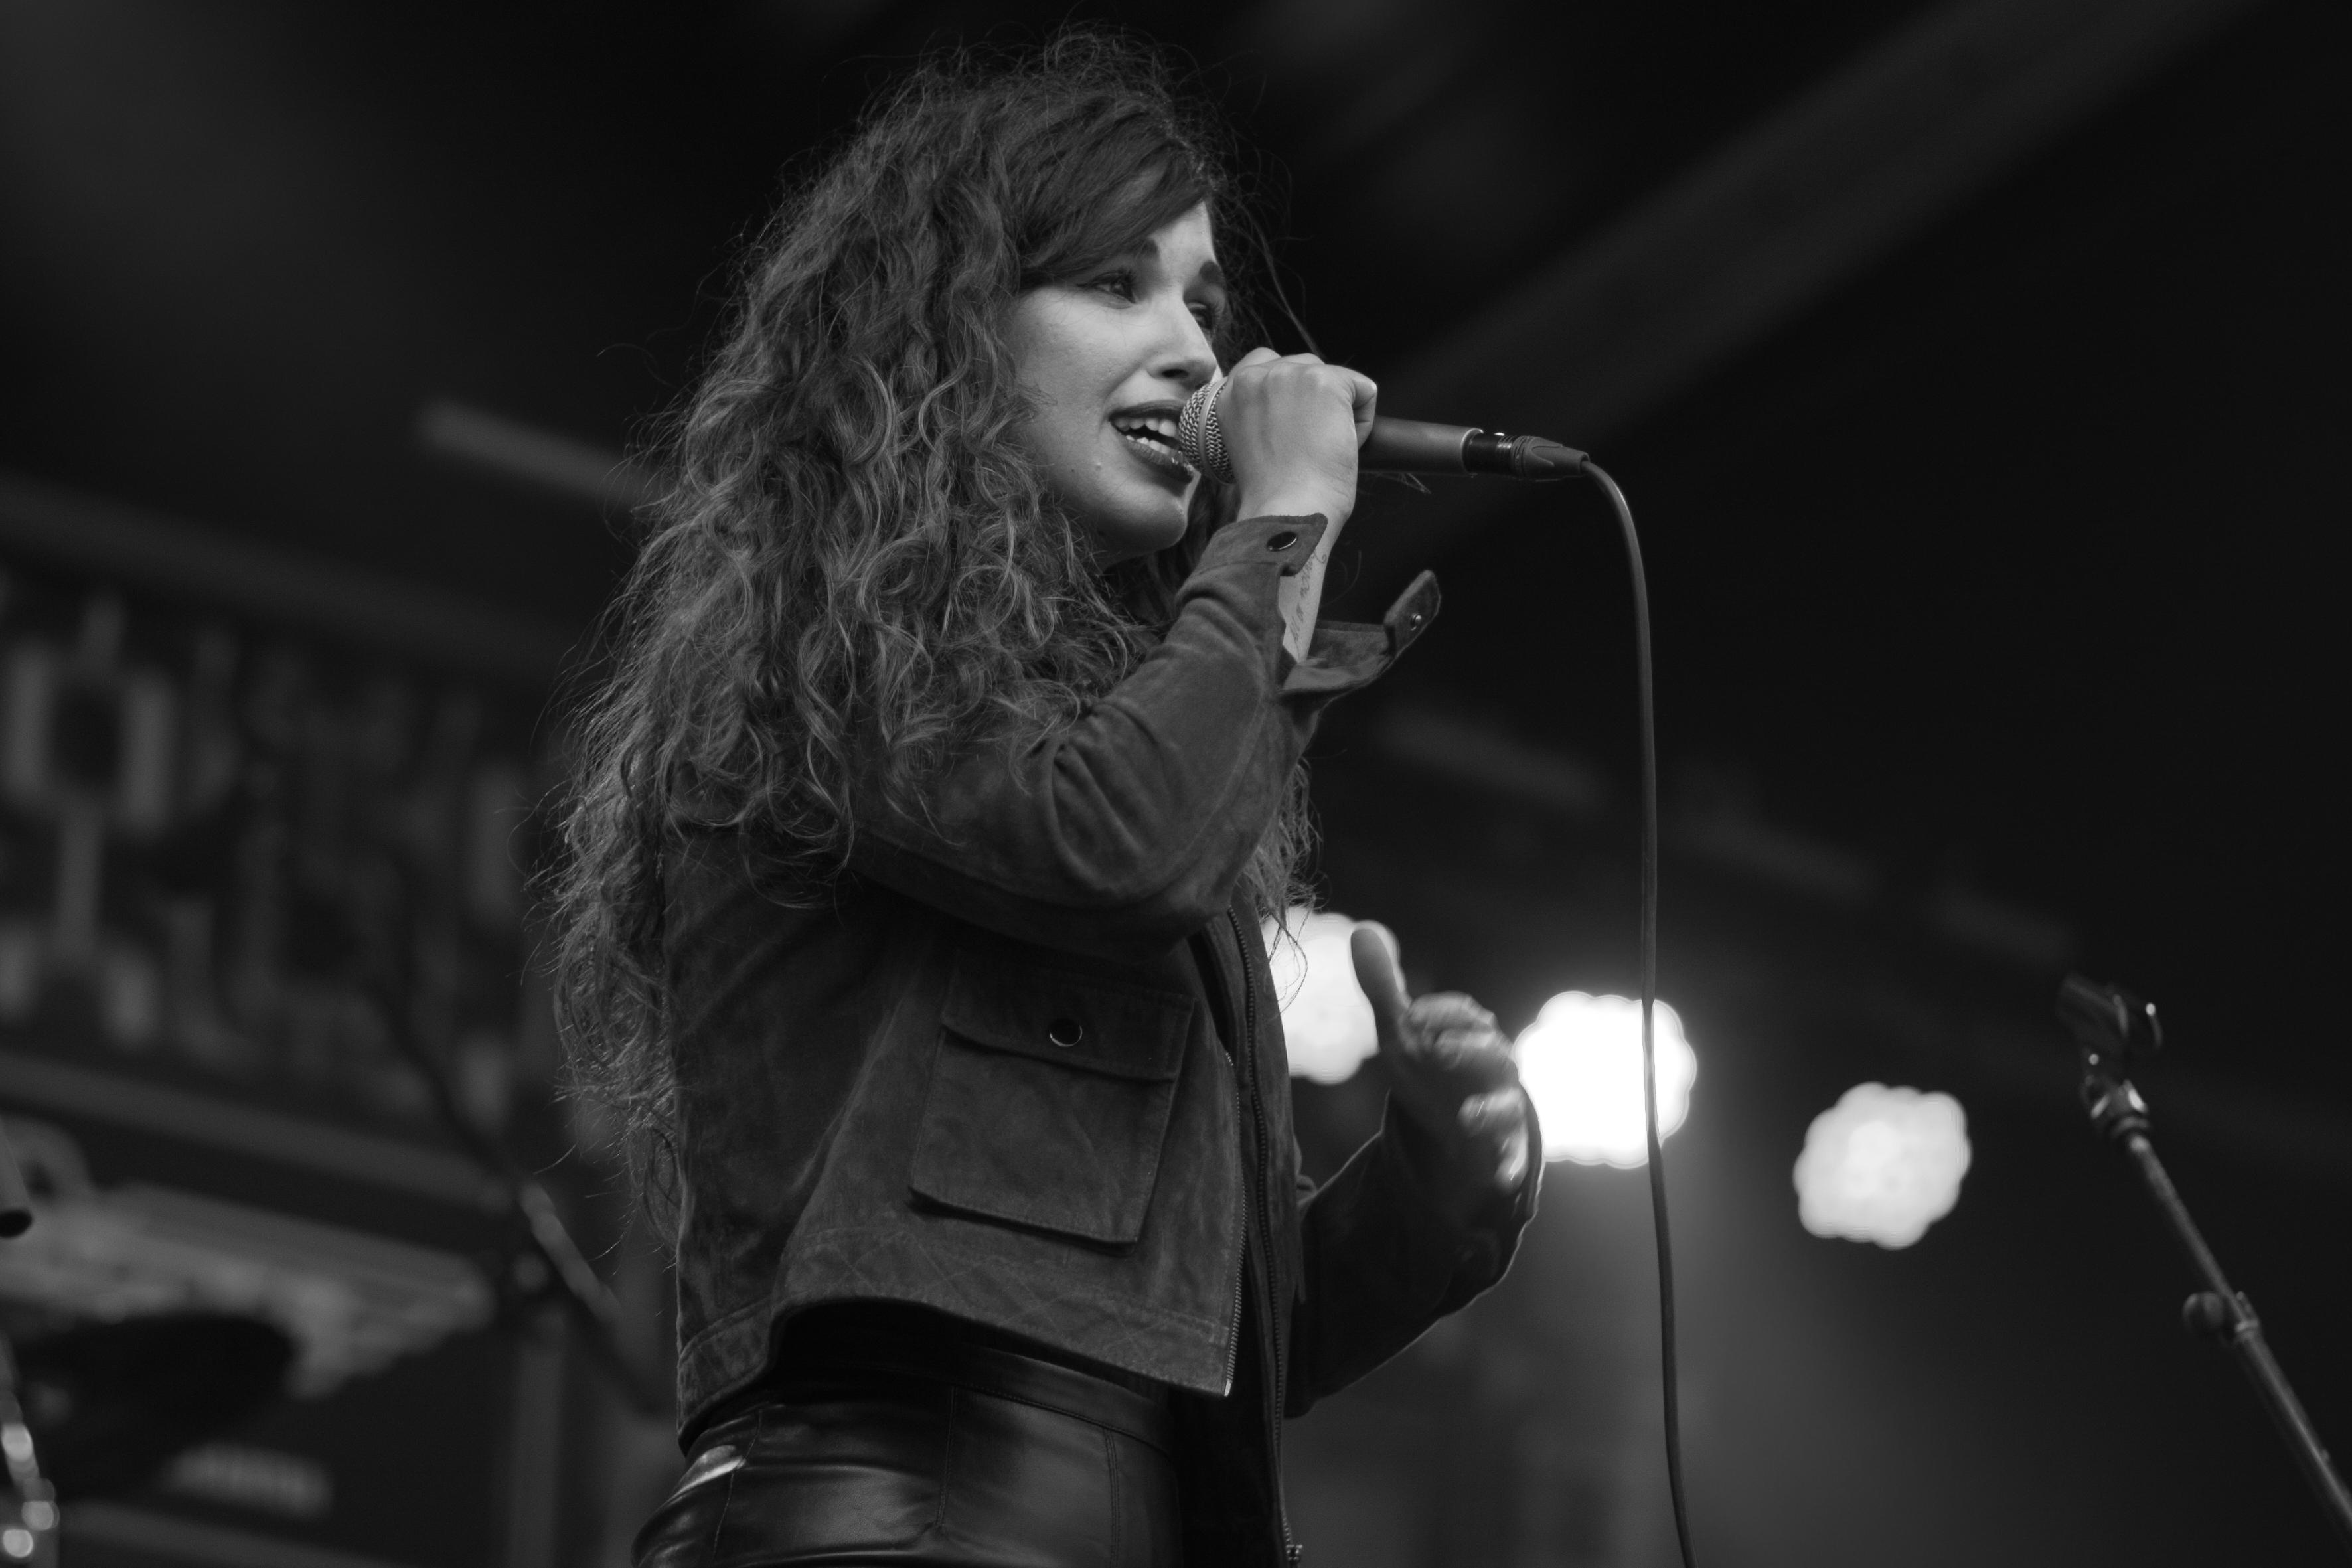
rock, music, black and white, city, concert, band, live, canon, darkness, musician, black, monochrome, life, performance art, south, 2016, holland, festival, eos, den, nederland, hague, haag, zuid, binnenhof, 40d, luminize, lifeilive, stage, performance, bassist, singing, guitarist, entertainment, performing arts, singer songwriter, monochrome photography